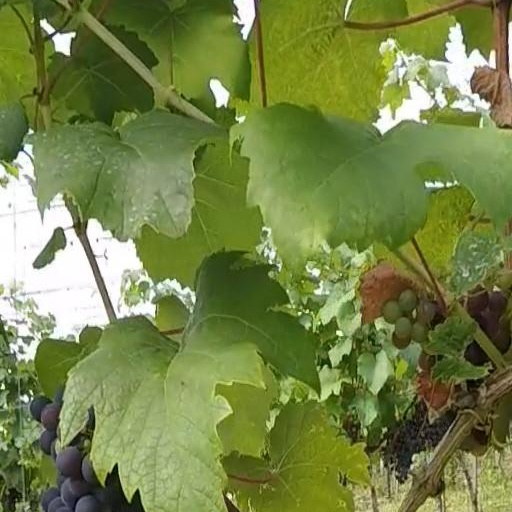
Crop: grape